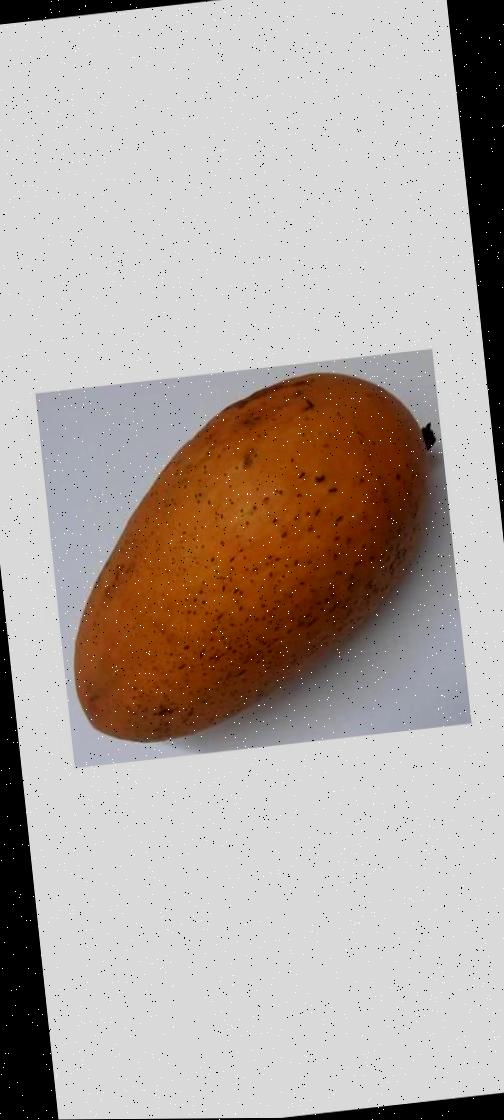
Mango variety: Ashshina Classic